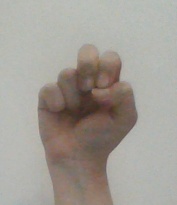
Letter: gaaf